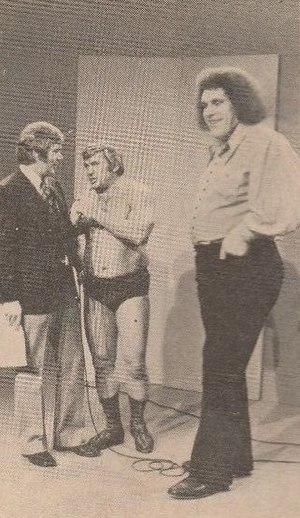
André the Giant et Édouard Carpentier en couverture du magazine de catch Wrestling Revue de décembre 1973
Édouard Carpentier, né Édouard Wiercowicz le 17 juillet 1926 à Roanne et mort le 30 octobre 2010 à Montréal, est un gymnaste français devenu catcheur, puis entraîneur et animateur de télévision.
André Roussimoff, alias André the Giant, né le 19 mai 1946 à Coulommiers et mort le 27 janvier 1993 à Paris, est un catcheur et acteur français.